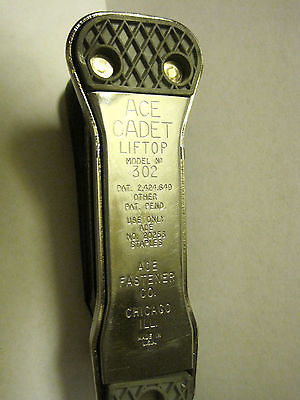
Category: stapler